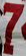
Number: 7